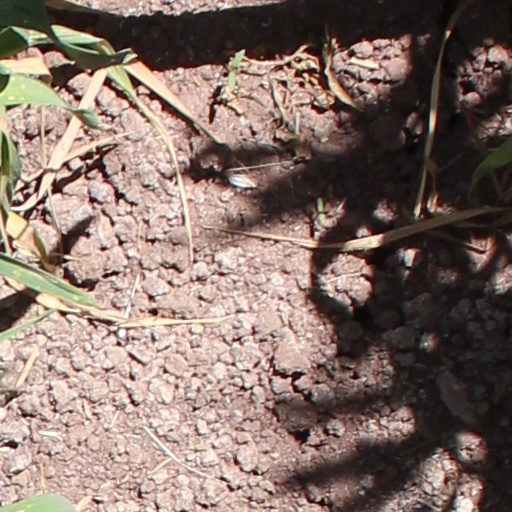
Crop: wheat